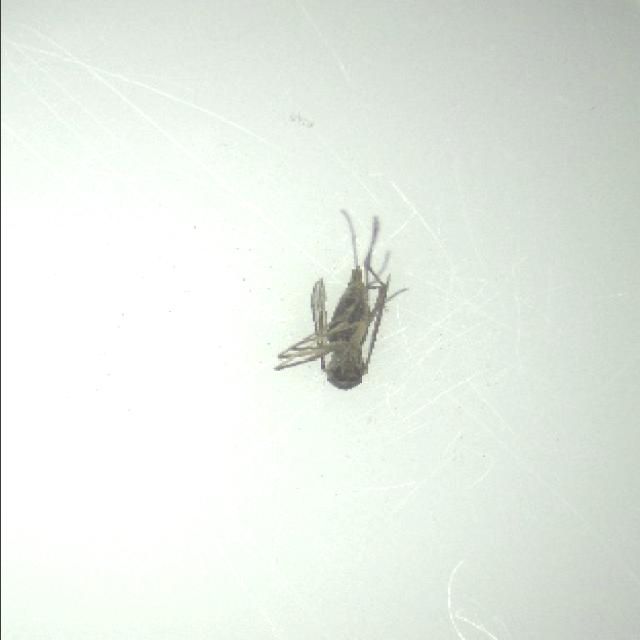
Species: aedes_vexans